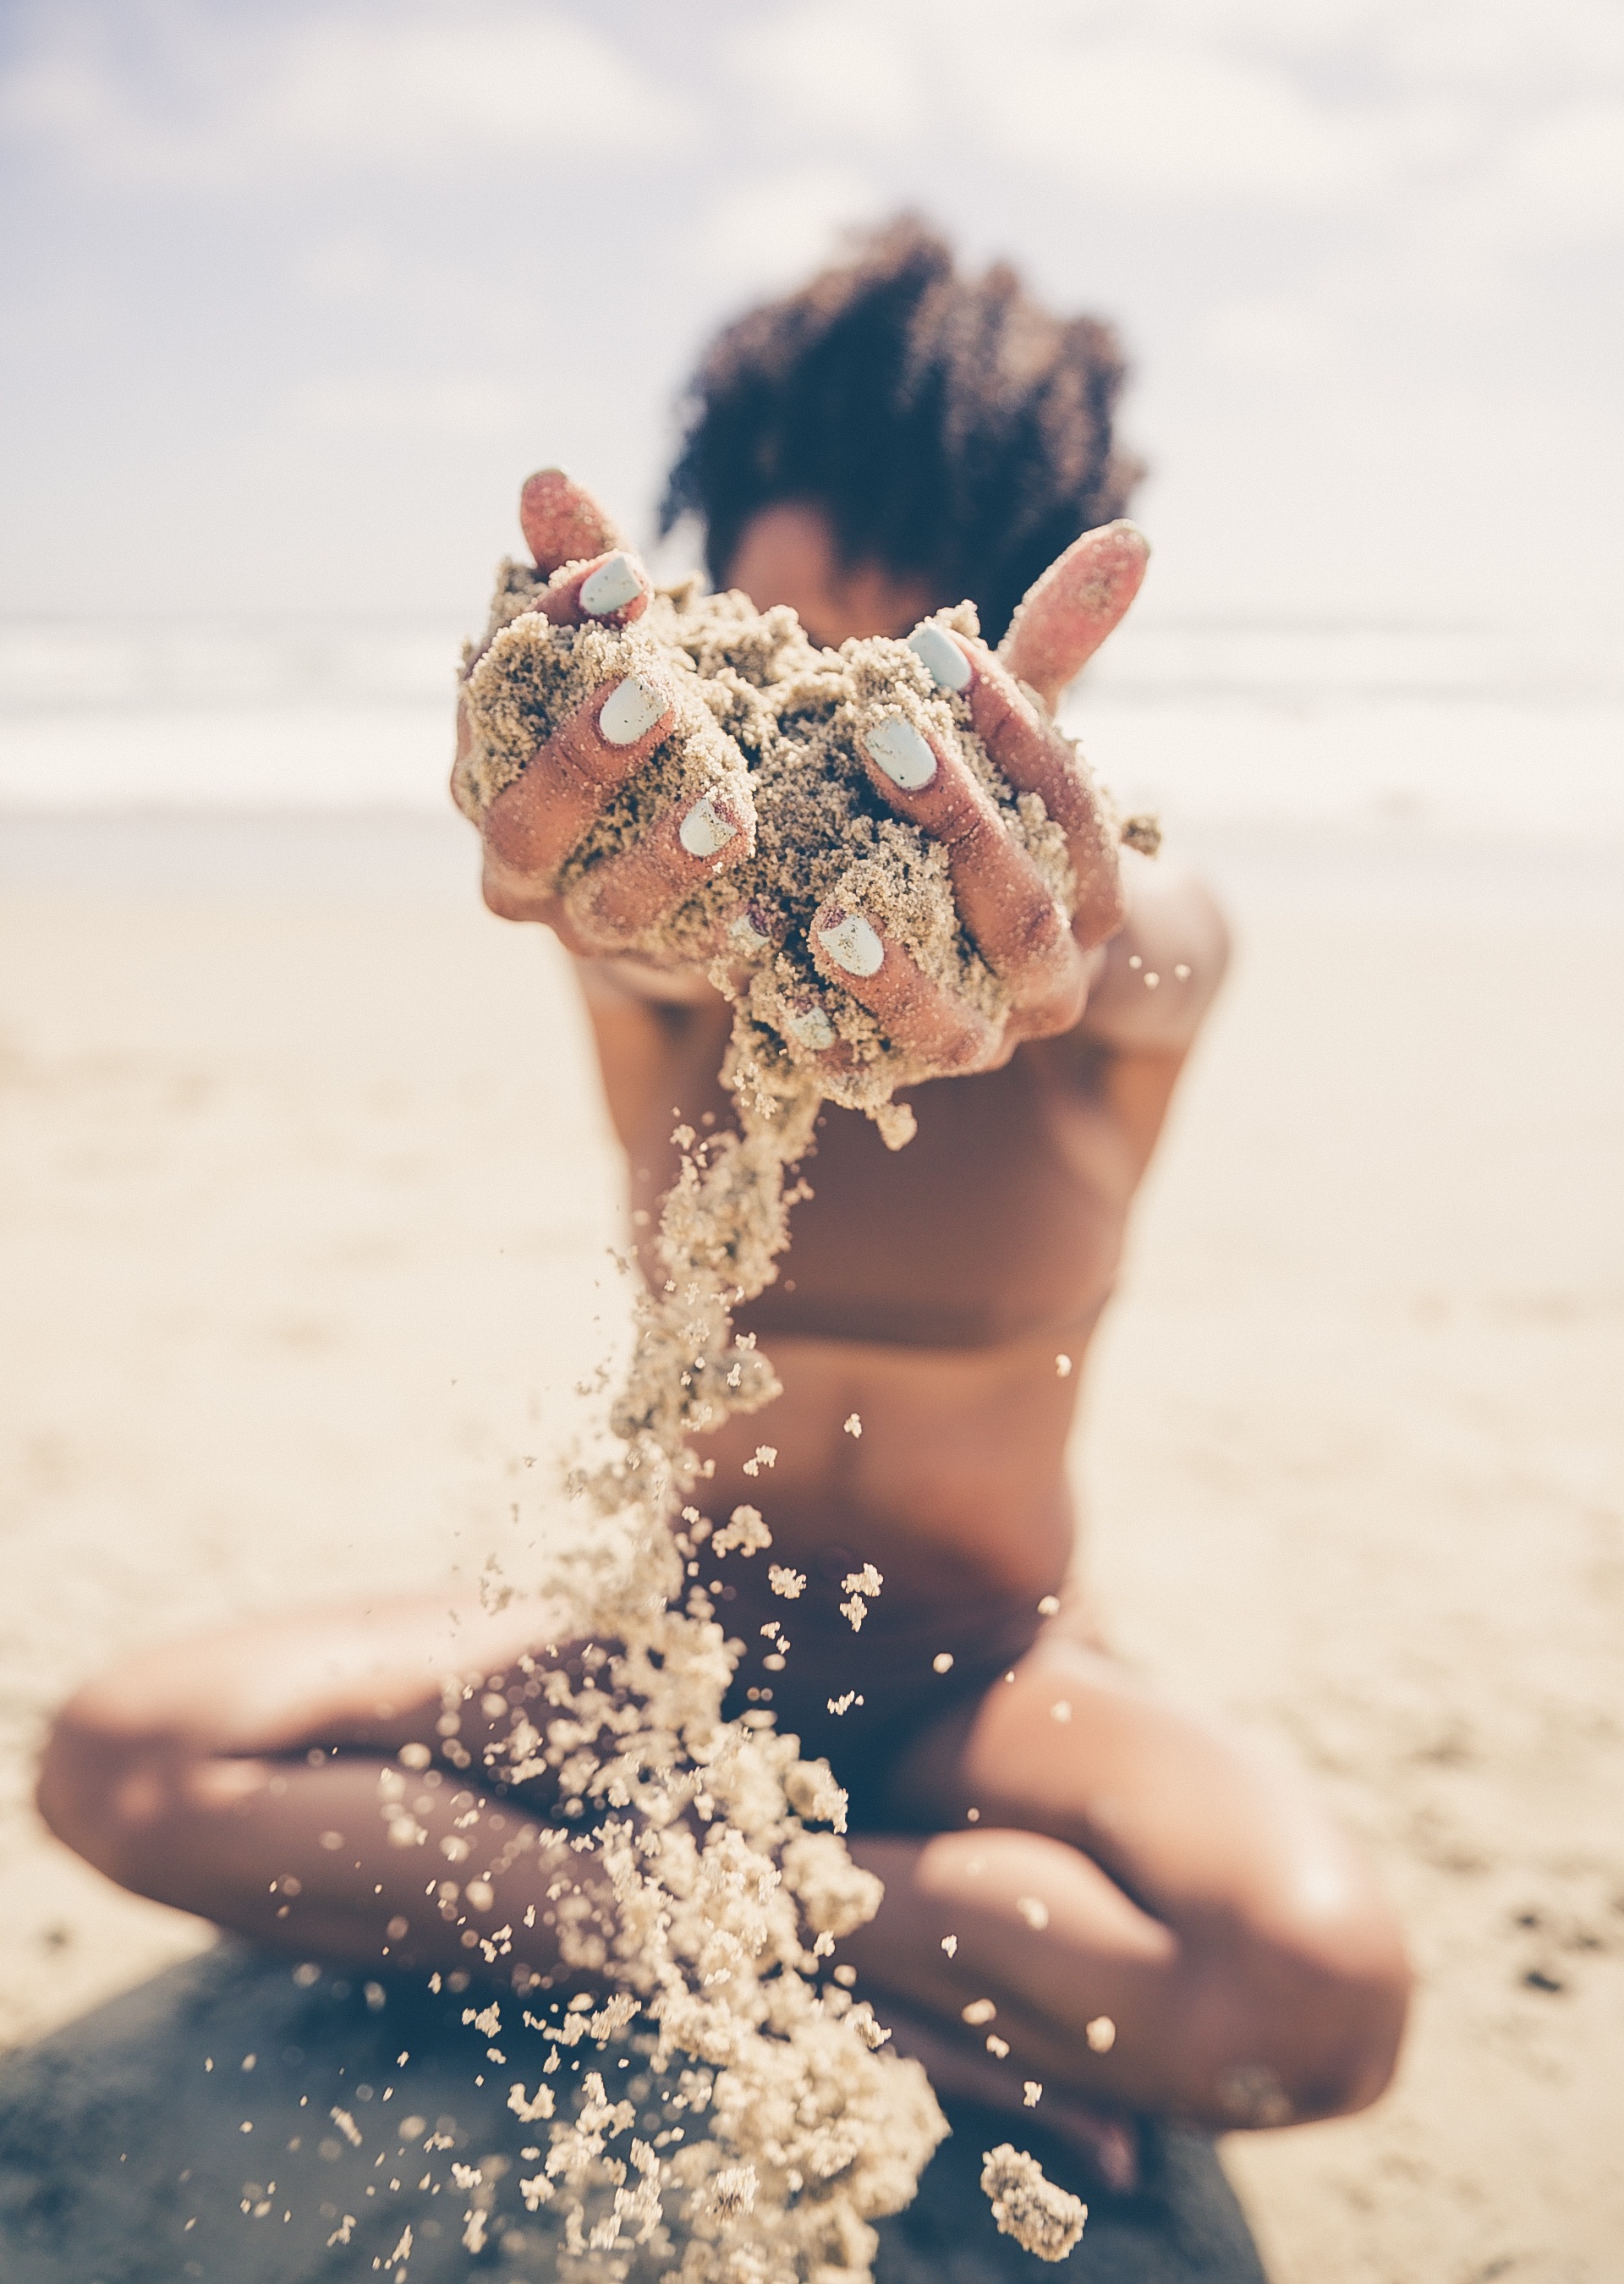
hand, beach, sea, water, sand, girl, woman, photography, leg, model, spring, child, fashion, clothing, lady, bride, holding, bikini, human body, dress, photograph, skin, beauty, photo shoot